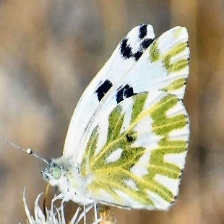
Species: BECKERS WHITE
Butterfly family (ImageNet category): cabbage_butterfly